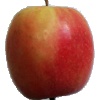
Label: Apple Pink Lady 1